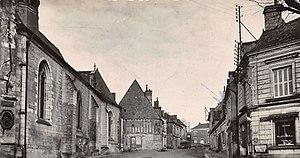
Centre-bourg de Fondettes. Ancienne carte postale.
L'histoire de Fondettes, une commune française d'Indre-et-Loire, se déploie sur plusieurs millénaires, depuis le néolithique. L'exploration archéologique révèle, à la fin de l'âge du fer, une occupation permanente du site sous la forme d'une agglomération fortifiée, l'oppidum de Montboyau. Plusieurs structures, dont un pont construit à l'époque gallo-romaine et quatre villæ érigées au cours de la période tardo-antique, montrent la continuité de l'utilisation de ce territoire tourangeau. Au Moyen Âge, la paroisse de Fondettes, fondée autour de l'an mil, est un fief de faible importance, qui relève successivement de plusieurs seigneuries, notamment celle du comte d'Anjou Foulques Nerra, puis celle des Maillé et enfin celle de Martigny. La paroisse fondettoise connaît pendant la Renaissance la confrontation entre les ligueurs et les troupes d'Henri IV, puis à la fin de la période moderne, au XVIIIᵉ siècle, en 1774, une révolte populaire de subsistance. En 1790, la petite paroisse tourangelle, dont la population atteint alors près de 2 000 habitants, fait l'objet d'un changement de statut et devient une commune.